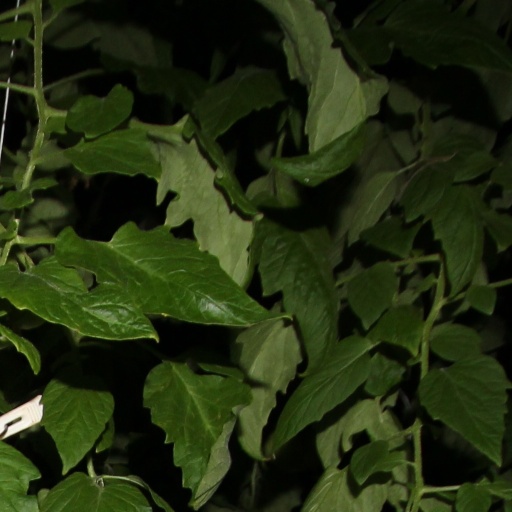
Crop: tomato